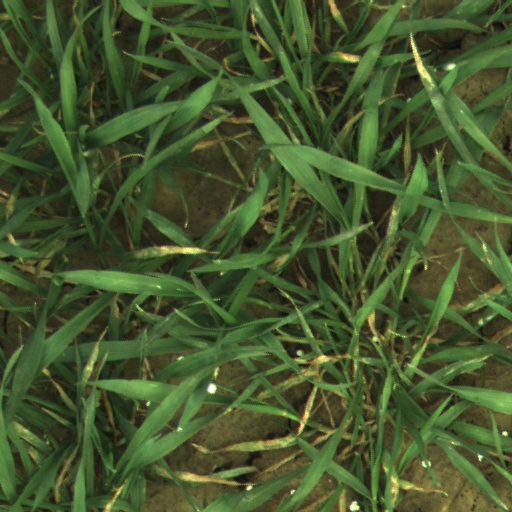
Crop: wheat